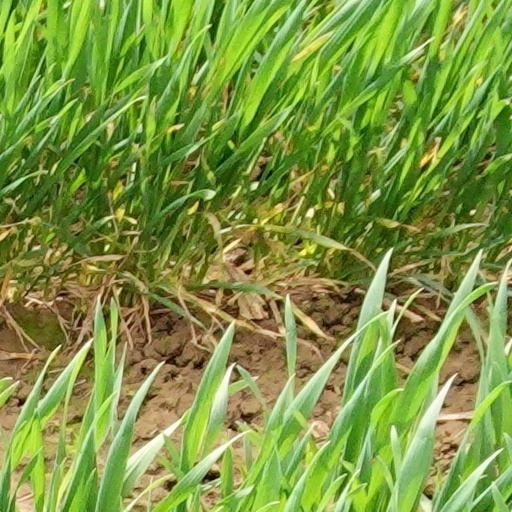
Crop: wheat